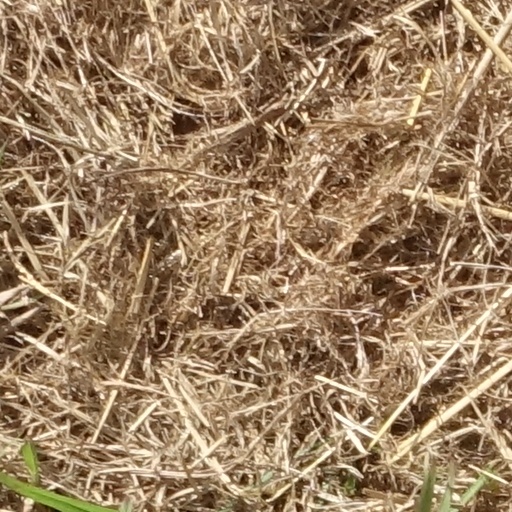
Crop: sorghum